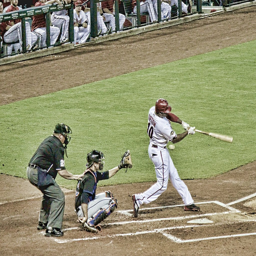
A batter, catcher and umpire in batting stance with bullpen in background.
A man swinging a baseball bat during a baseball game.
A batter is striking out at a baseball game.
A professional baseball swinging the bat in a game
A batter swings to miss the ball as the catcher prepares to catch it.